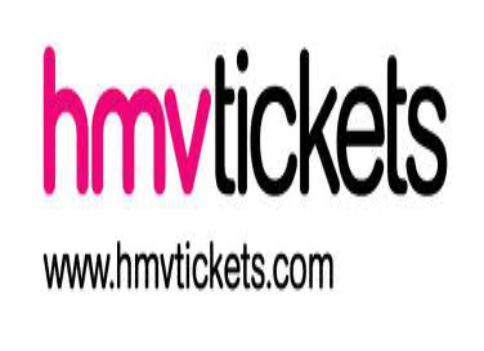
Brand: HMV
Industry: Leisure